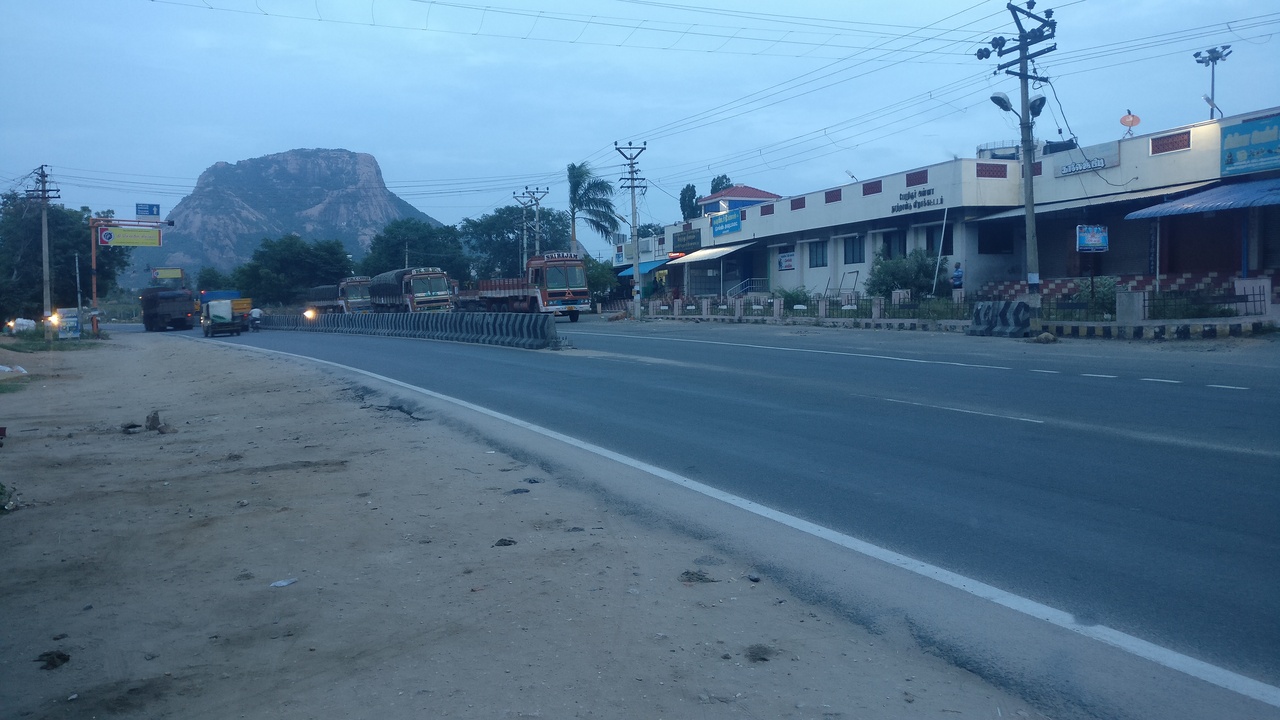
Sangagiri new bus stand, in the background Sangagiri hill